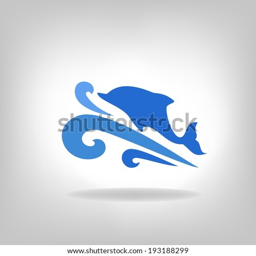
emblem of a dolphin over the sea on a light background